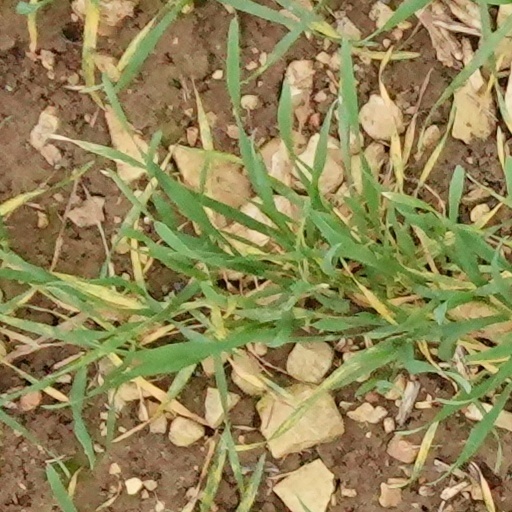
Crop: wheat